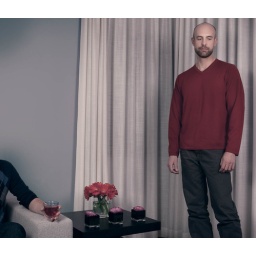
Steve and Matt - standing by curtain